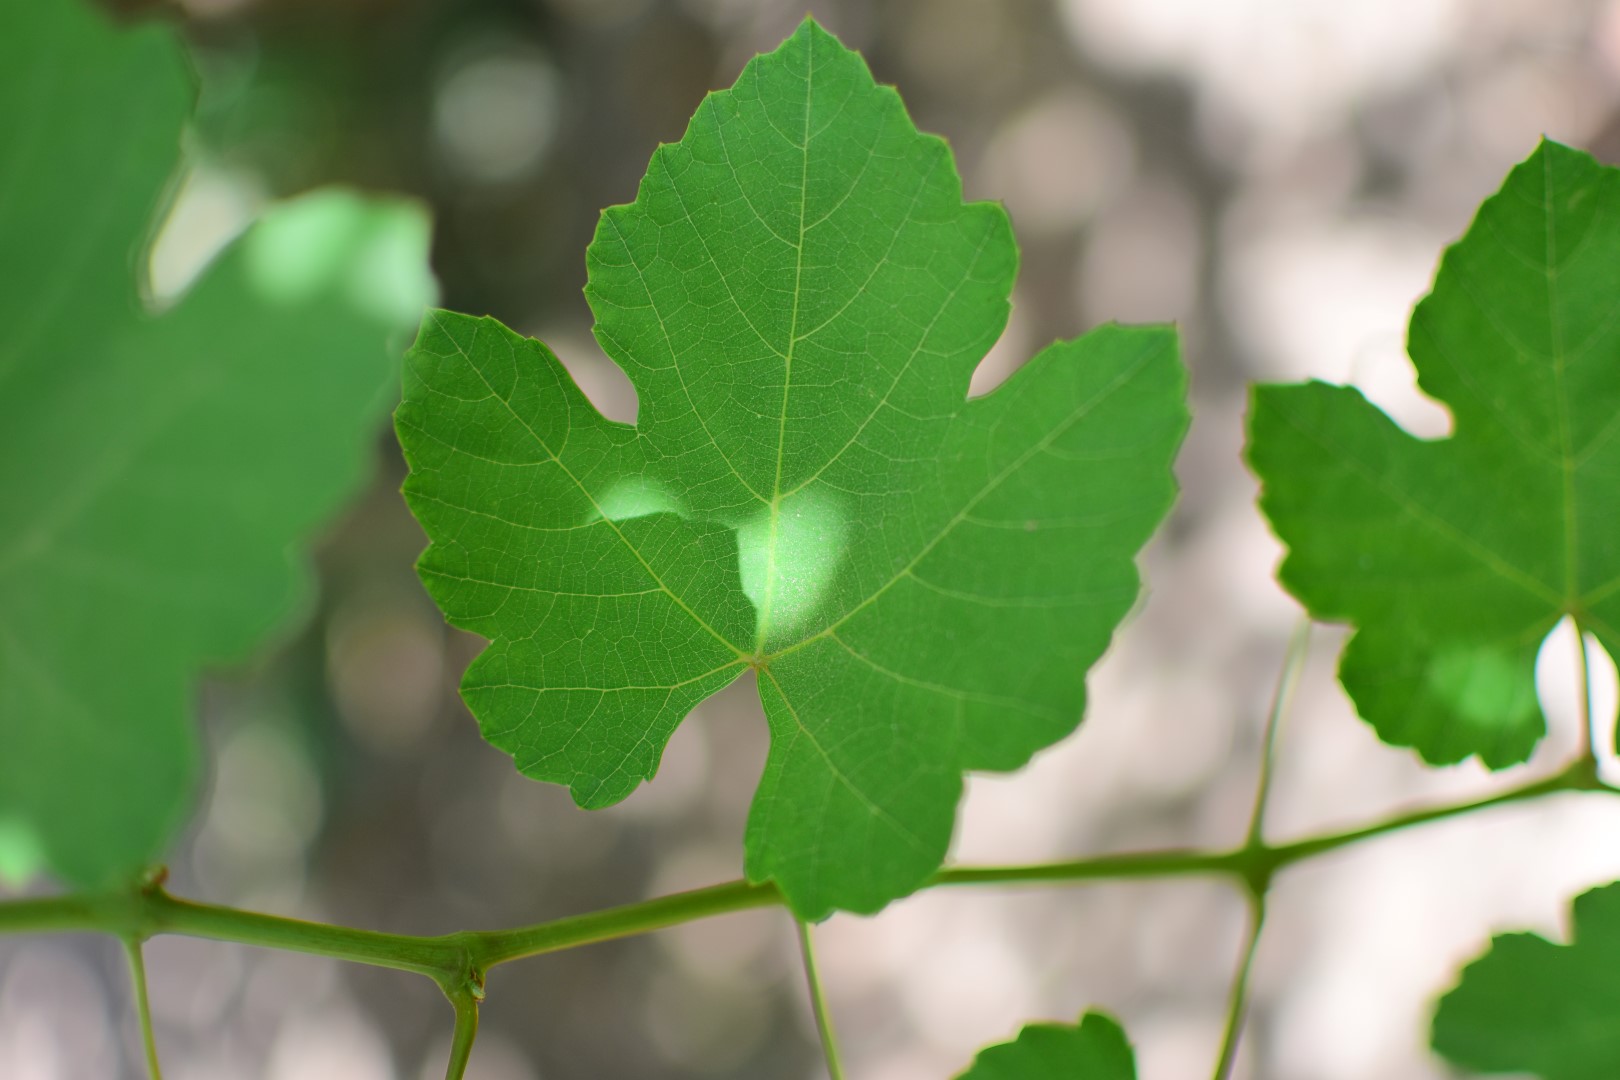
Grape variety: Shdah